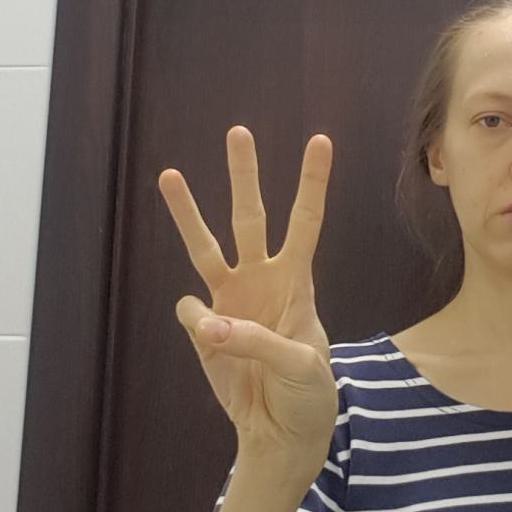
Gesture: three